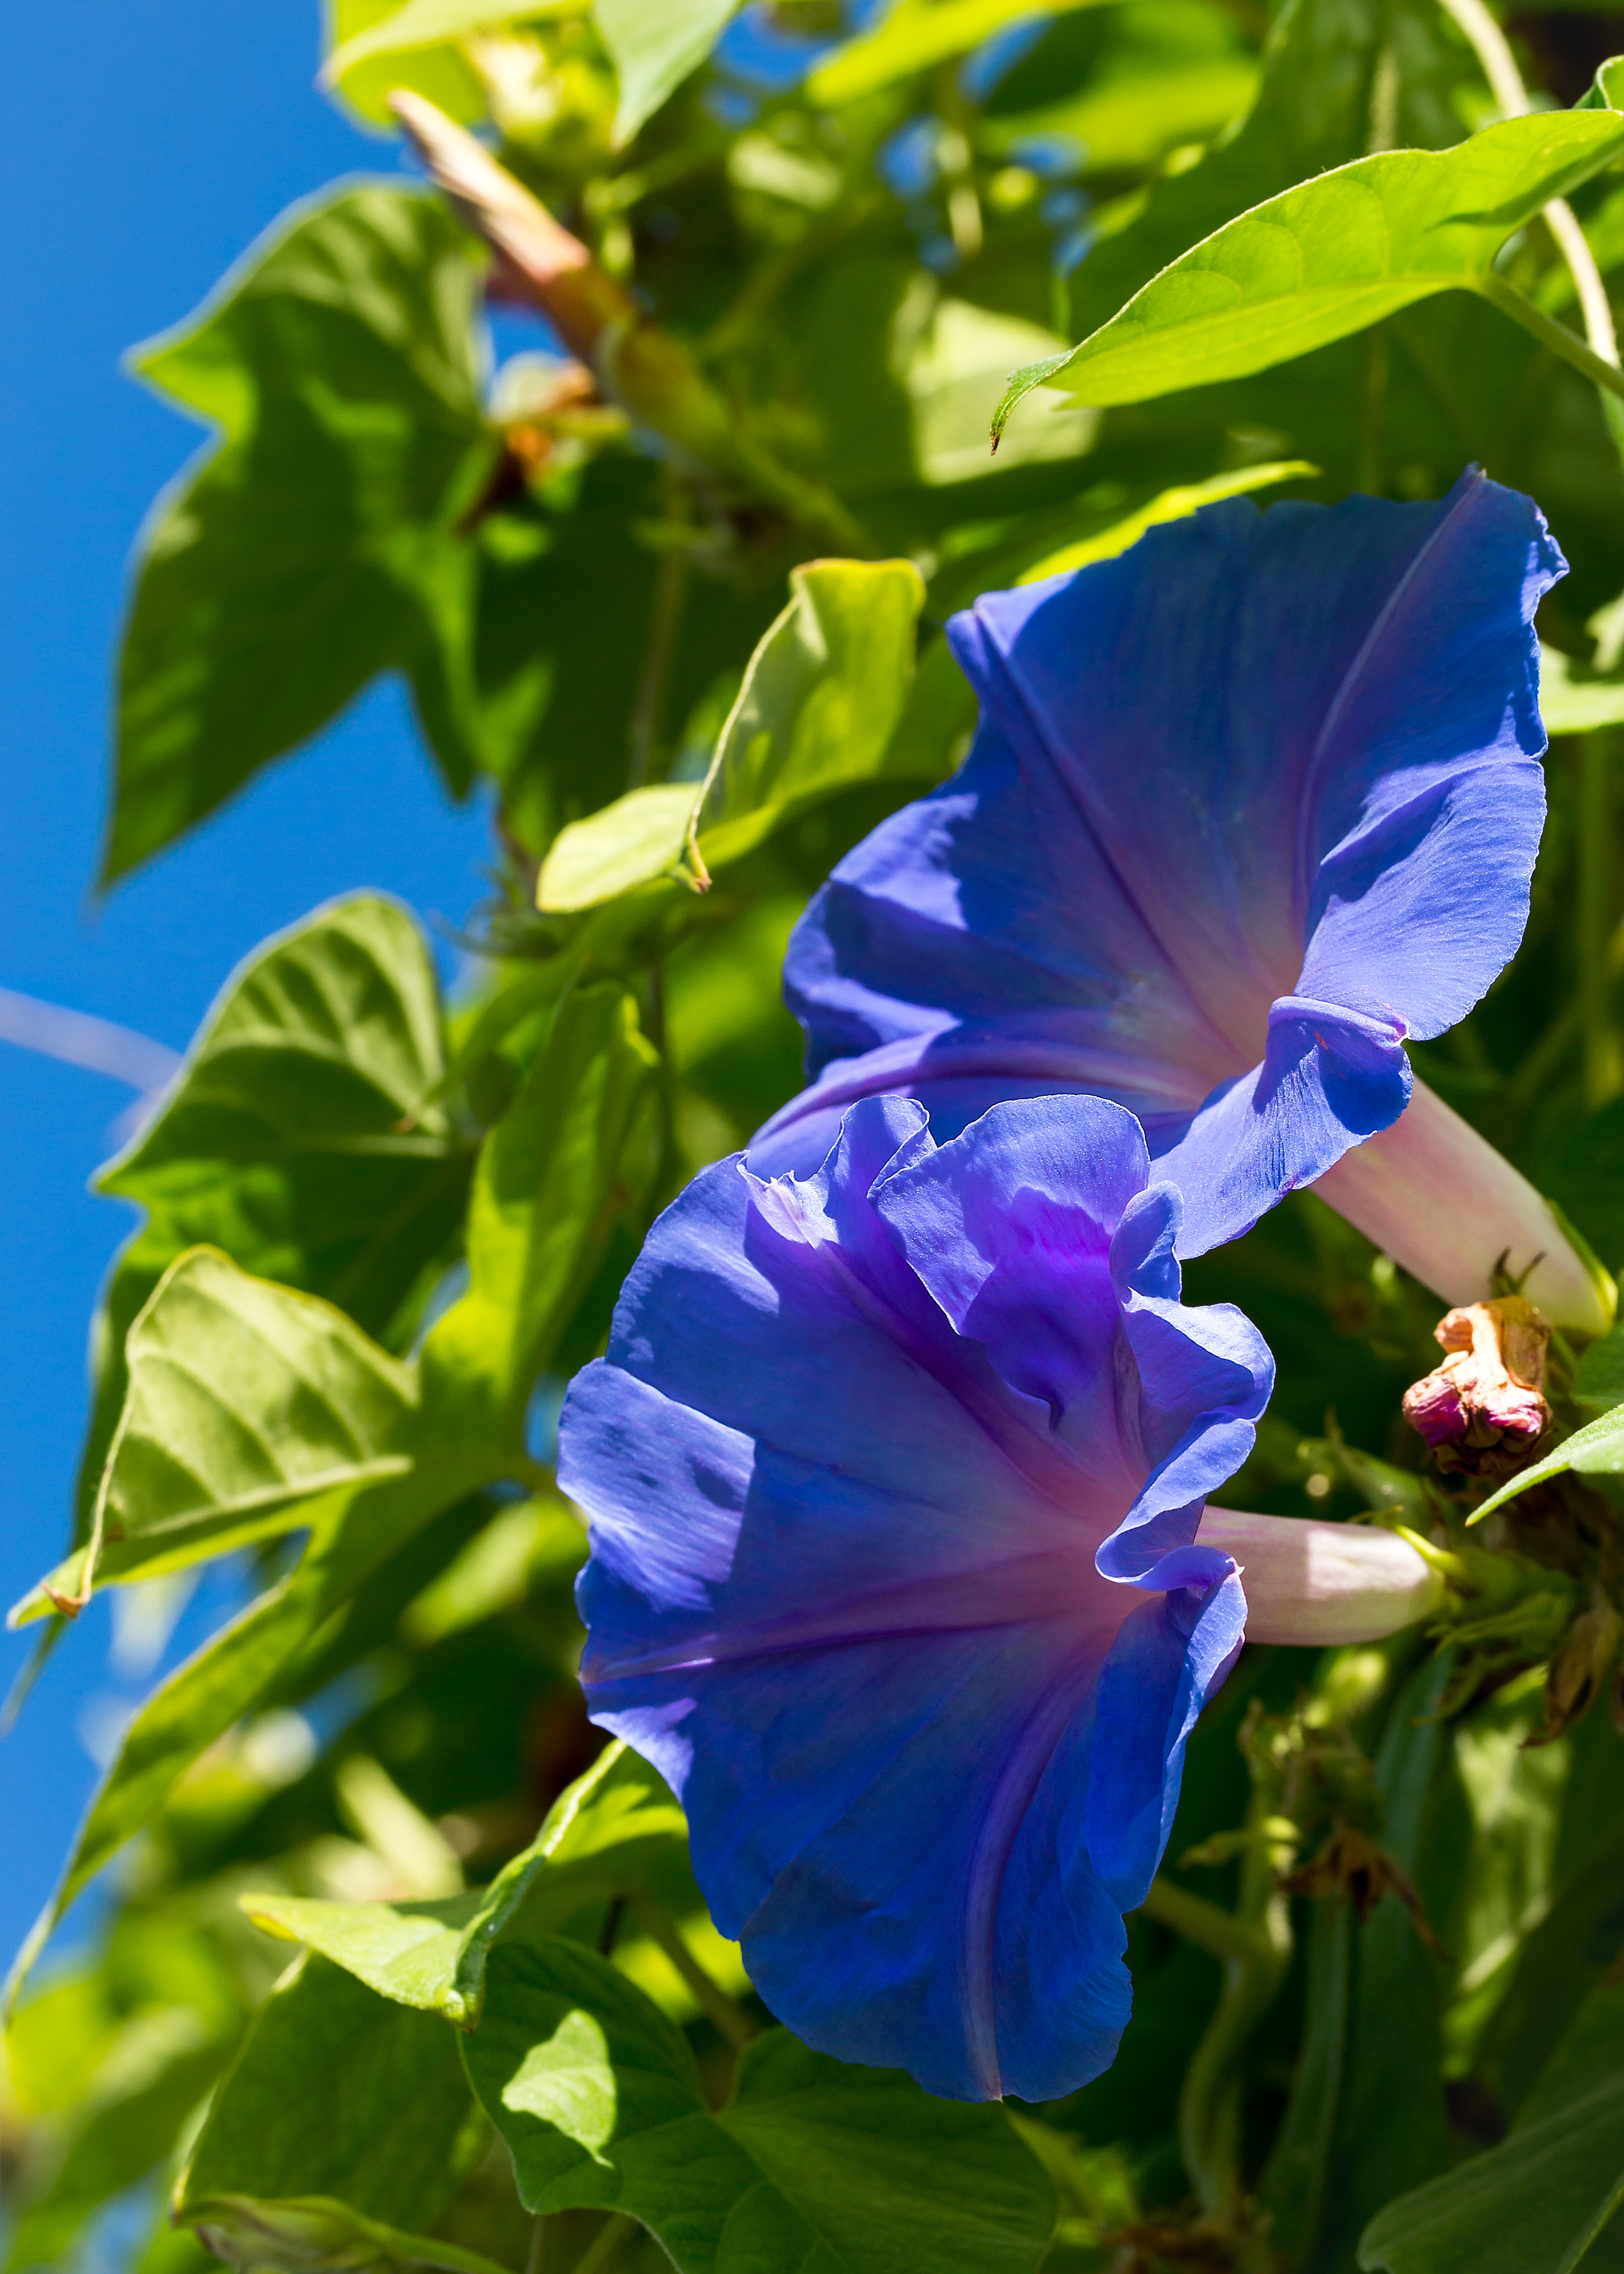
nature, plant, vine, flower, petal, green, botany, two, blue, garden, closeup, flora, wildflower, flowers, morningglory, morning glory, moonflower, flowering plant, annual plant, land plant, morning glory family, beach moonflower